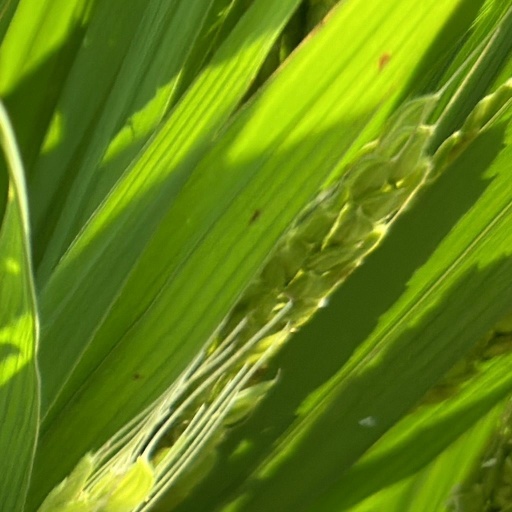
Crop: rice